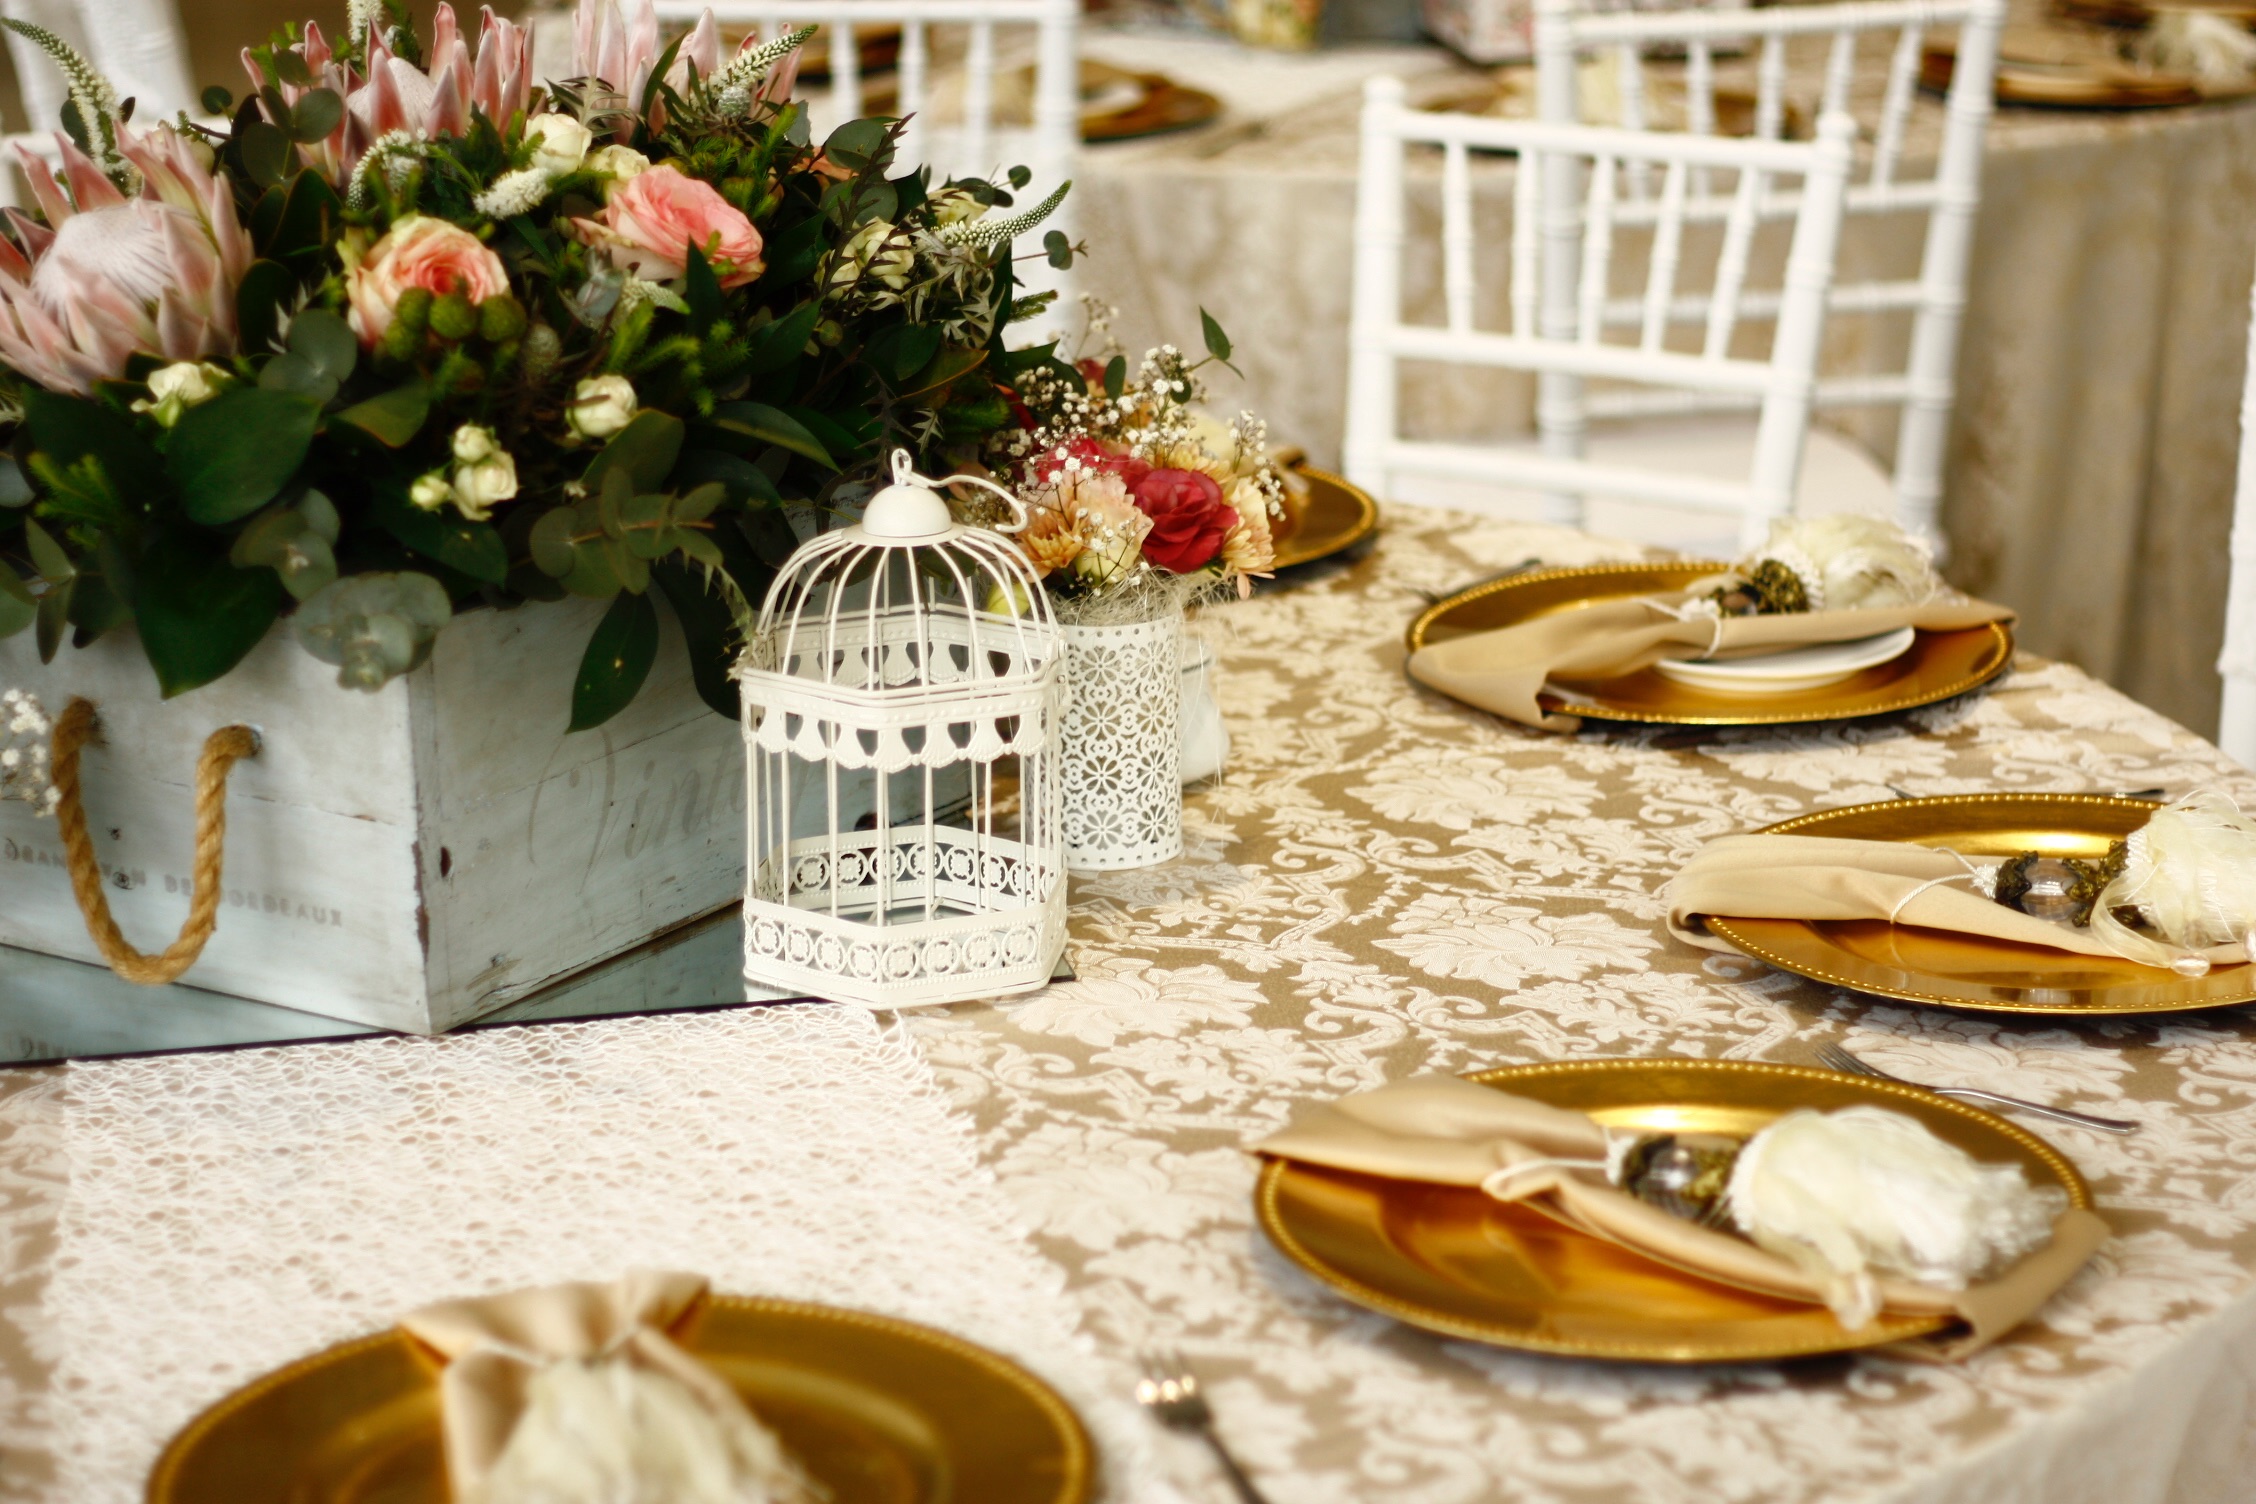
flower, meal, wedding, lunch, buffet, ceremony, dinner, brunch, rehearsal dinner